Schonwald

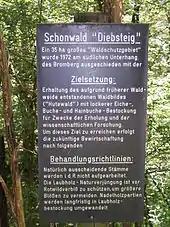
Information board in Schönbuch

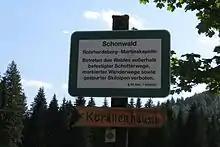
Sign for a "Schonwald" near Schönwald, Baden-Württemberg

A Schonwald is the term used in the German state of Baden-Württemberg for a protected woodland area, in which economic usage of the forest is permitted, but under certain restrictions. The term is not used in other German-speaking regions or is at best a colloquial term there.